Ivan Konovalov

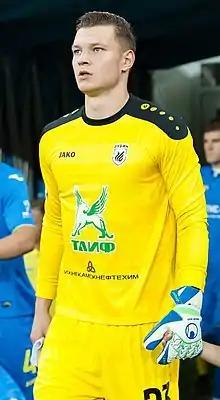
Konovalov with Rubin Kazan in 2018

Ivan Andreyevich Konovalov (born 18 August 1994) is a Russian football player who plays as a goalkeeper, most recently for Turan Tovuz in the Azerbaijan Premier League. He has previously played in the top divisions in Russia, Serbia, Belarus, Kazakhstan and Scotland.